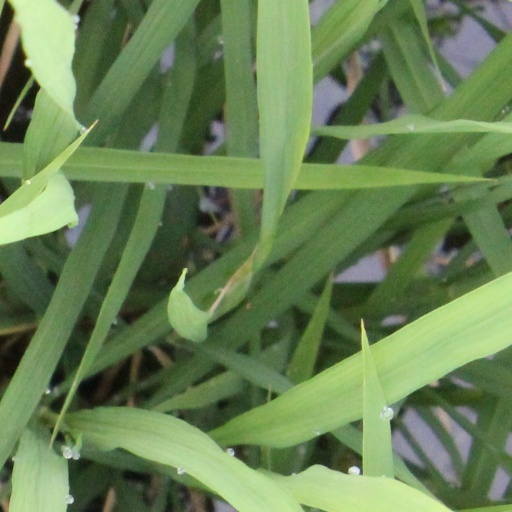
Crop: rice